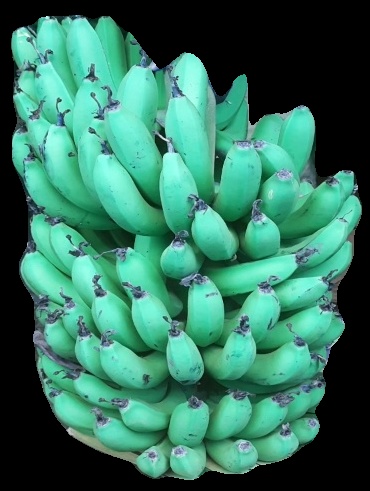
Variety: pachbale
Grade: grade1